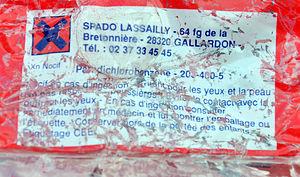
exemple d'étiquette de sachet ancien de blocs antimites fait de paradichlorobenzène
Le 1,4-dichlorobenzène ou paradichlorobenzène est une composé aromatique organochloré de formule brute C₆H₄Cl₂. Constitué d'un cycle benzénique substitué par deux atomes de chlore, c'est l'un des trois isomères dichlorobenzène. Il se présente sous la forme d'un solide cristallin blanc avec une odeur camphrée. Il est utilisé couramment comme insecticide, et désodorisant, sous forme de boules, qui porte le nom de « boules à mite », ou de bloc.